Josh Brolin

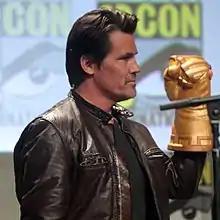
Brolin promoting the film "" at the 2014 San Diego Comic-Con

Brolin reprised his role as Thanos in a starring role in "" (2018) and 2019's "", which were filmed back-to-back. His performance in the role was critically acclaimed. Writing for Variety, critic Owen Gleiberman called Brolin's motion capture performance in "Infinity War" "supremely effective" and said, "Brolin infuses Thanos with his slit-eyed manipulative glower, so that the evil in this movie never feels less than personal." Writing for The Hollywood Reporter, critic Todd McCarthy similarly said, "Brolin's calm, considered reading of the character bestows this conquering beast with an unexpectedly resonant emotional dimension, making him much more than a thick stick figure of a supervillain."